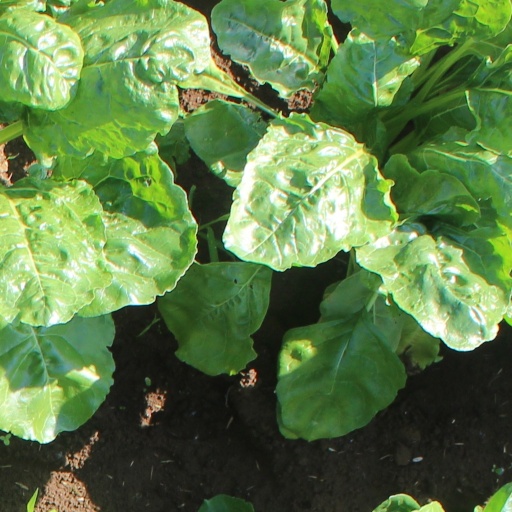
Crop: sugar beet